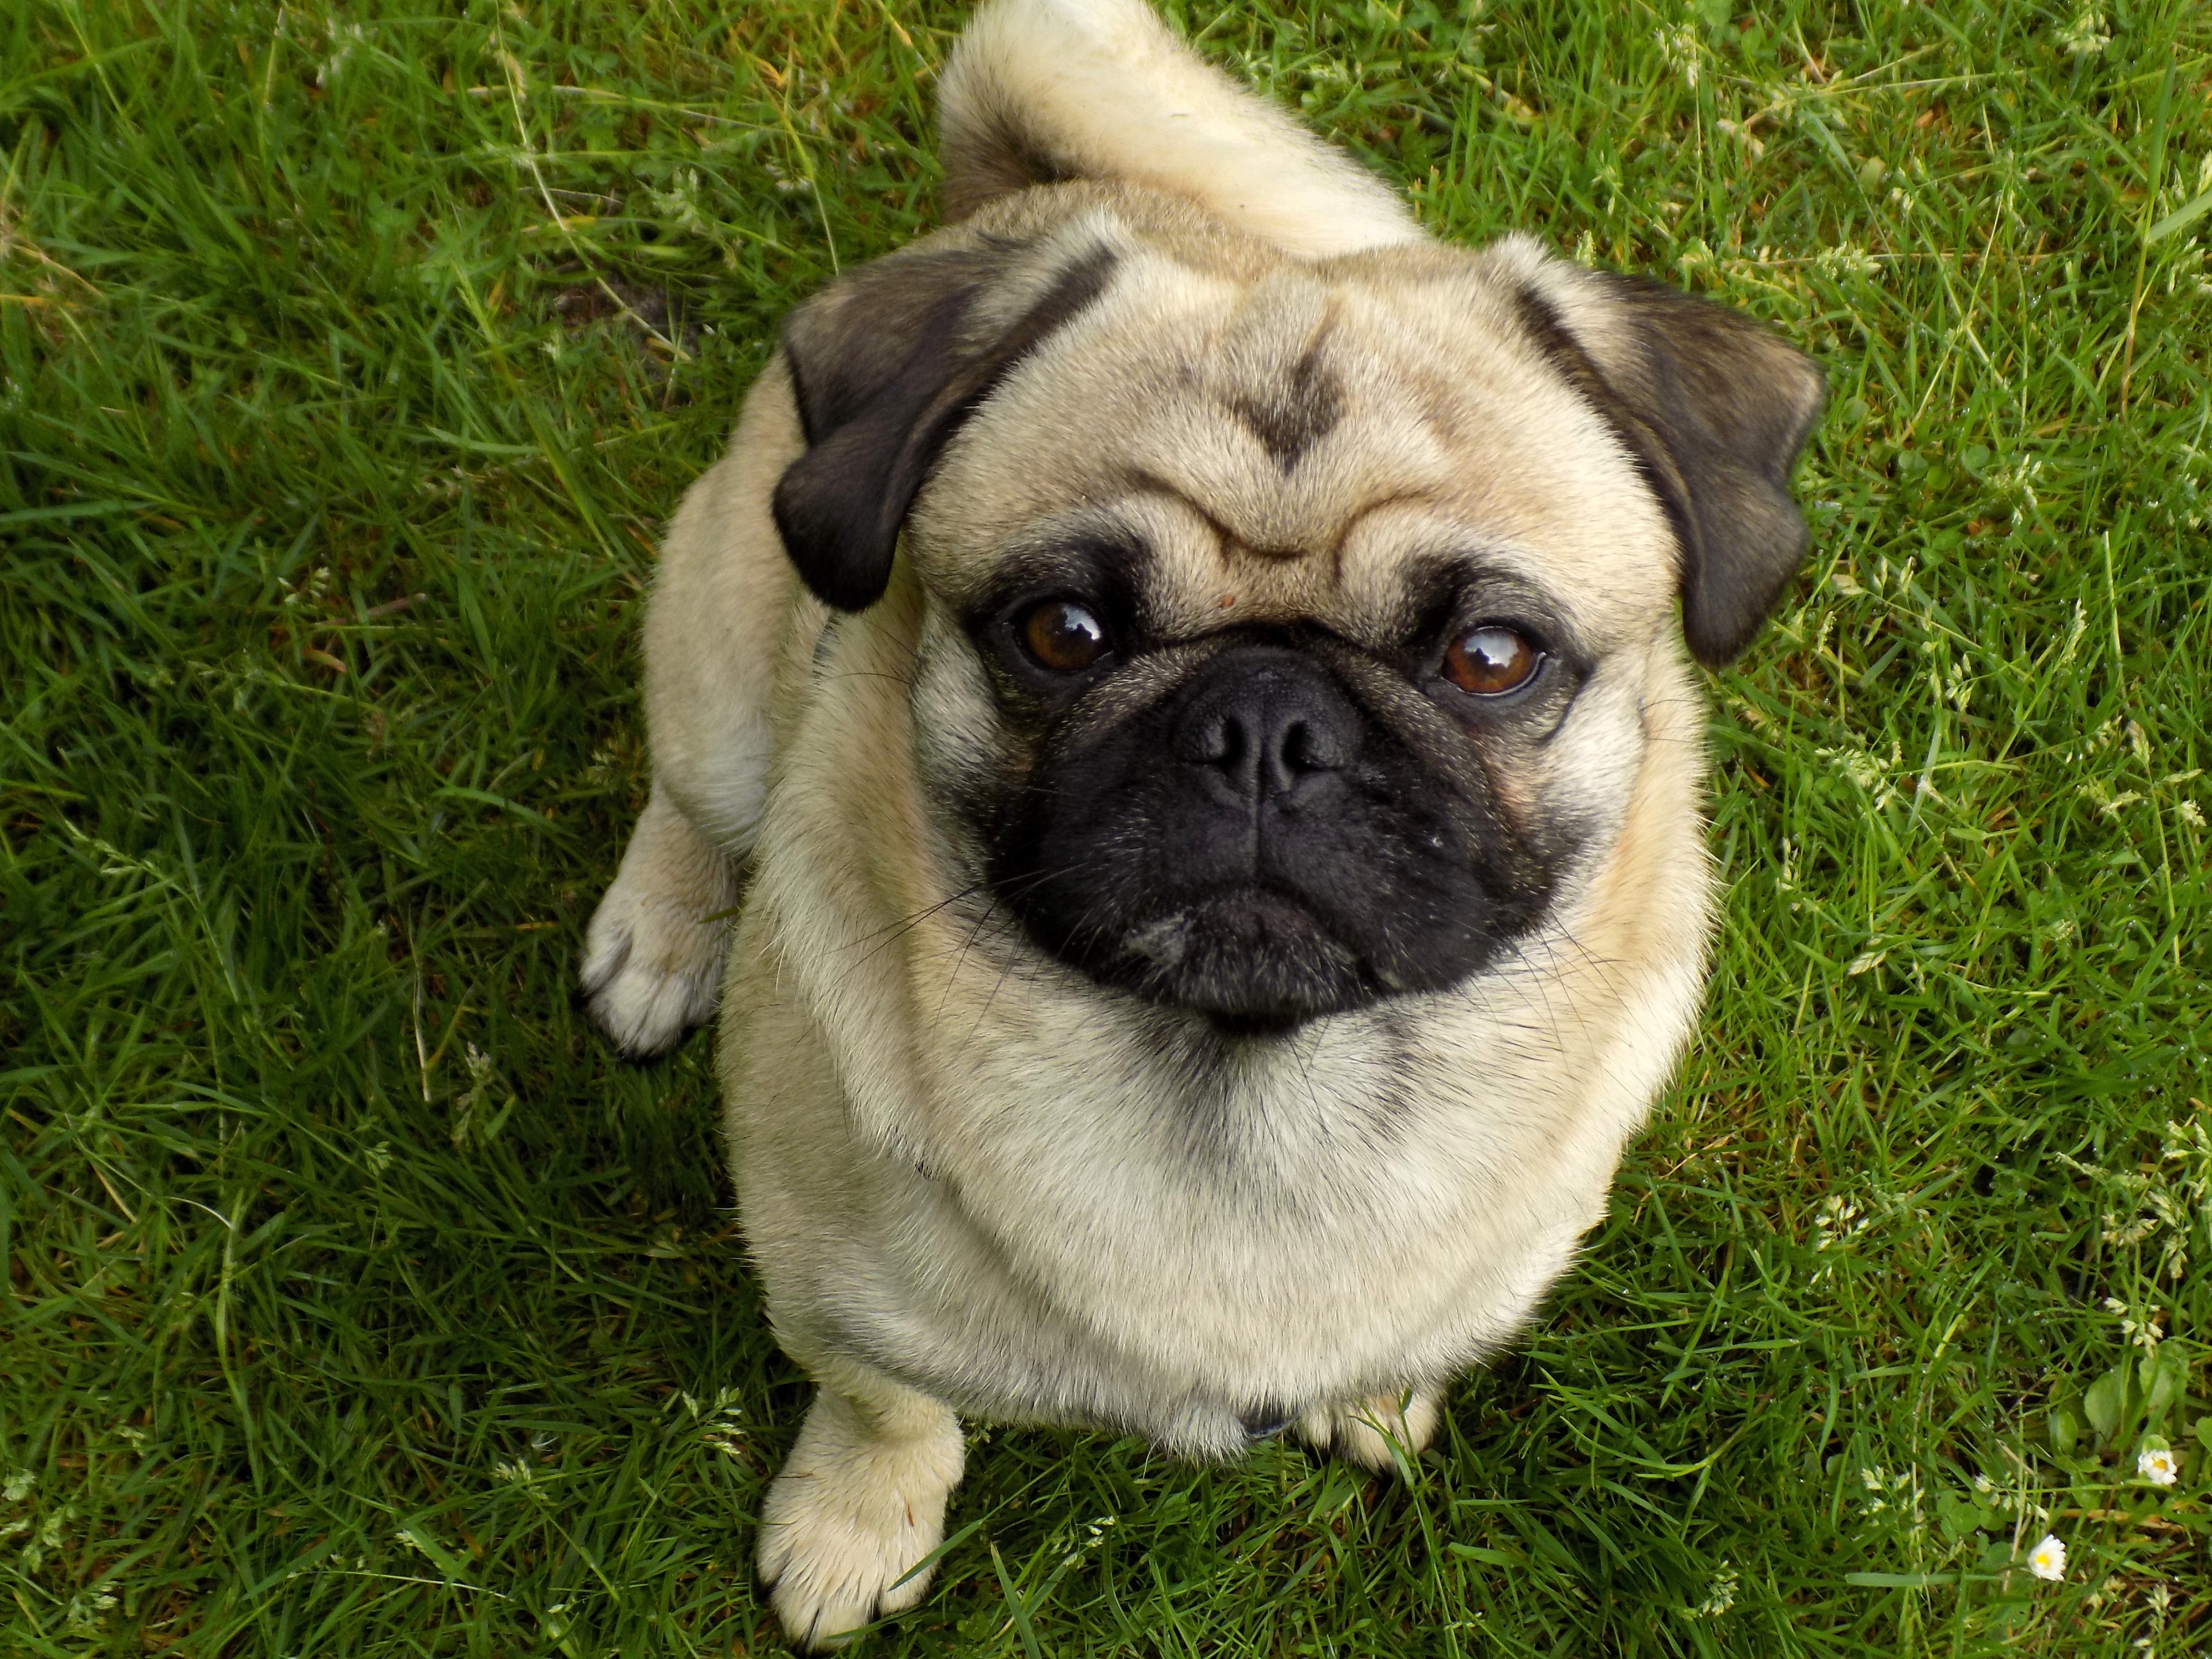
puppy, dog, cute, mammal, pug, beige, vertebrate, funny, dog breed, purebred dog, dog like mammal, carnivoran, dog crossbreeds